VS-29

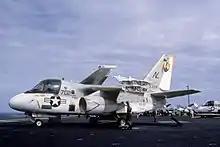
An S-3A Viking from VS-29 on USS "Carl Vinson" in 1985.

VS-29 joined CVW-11 on in September 1990 on its transit to the West Coast before taking part in the ship's maiden cruise on 28 May 1991 taking part in Operation Fiery Vigil in the Philippines before arriving in the Persian Gulf just after the Gulf War ended. This was the first deployment that VS-29 deployed with the S-3B Viking.